S. Walker's Hotel

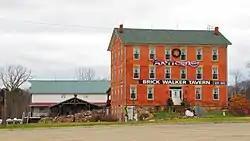
Front side facing M-50 in December 2019

S. Walker's Hotel is a three-story, side-gable building with a symmetrical five-bay front facade with a center entrance, displaying both Greek Revival and Italianate architectural elements. It is constructed of solid, load-bearing red brick walls with yellow-brownish sandstone trim. A two-story ell projects from the rear. The eaves of the shallow roof are supported by regularly spaced brackets, and two brick chimneys are placed at either end of the roof.